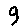
Label: 9